Ahom dynasty

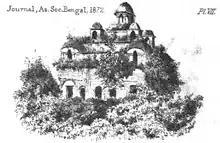
Garhgaon Kareng Ghar royal residence of Ahom kings, 1872.

The office of the Ahom king, was reserved exclusively for the descendants of the first king Sukaphaa (1228–1268) who came to Assam from Mong Mao in 1228. Succession was by agnatic primogeniture. Nevertheless, following Rudra Singha's deathbed injunction four of his five sons became the king one after the other. The descendants of Sukaphaa were not eligible for ministerial positions—a division of power that was followed till the end of the dynasty and the kingdom. When the nobles asked Atan Burhagohain to become the king, the Tai priests rejected the idea and he desisted from ascending the throne.